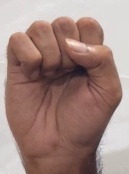
ASL sign: S